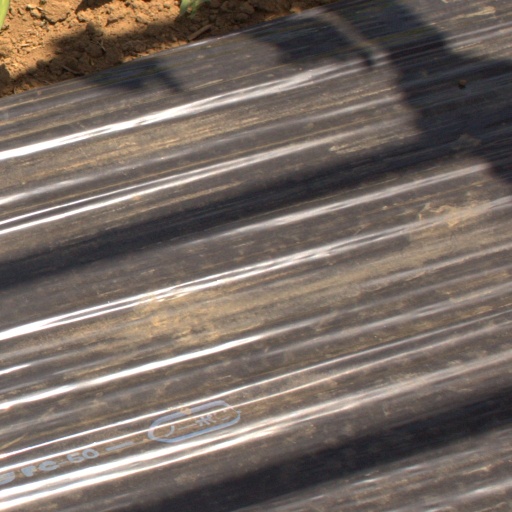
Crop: Jerusalem artichoke